2010–2012 Algerian protests

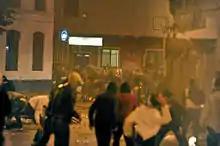
Protesters

A number of left-wing opposition parties, including the FFS, RCD, PLJ, and the Communist MDS, as well as the Algerian League for Human Rights (LADDH) and officially unrecognised unions, such as SATEF and SNAPAP, met on 20 January to discuss responses to the situation. On 21 January, several of them (excluding the FFS) formed the Coordination Nationale pour le Changement et la Démocratie (National Coordination for Change and Democracy), seeking systemic change within the country and calling (along with Rachad) for nationwide marches, starting 9 February. The Interior Minister, Ould Kablia, responded that "No march would be authorised by the authorities in Algiers... Marches are forbidden in Algiers."